George Brayton

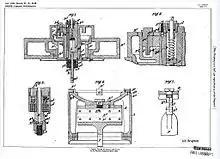
Brayton air blast injection system 1890

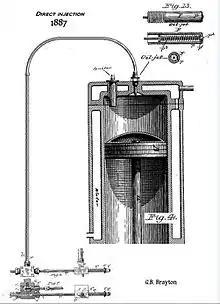
Brayton direct injection 1887

In 1887 Brayton constructed a 4 stroke engine that used a glowing platinum igniter as a source for ignition and a metered pressurized injection system with an oil atomizing direct fuel injector (U.S. patent #432,114). Brayton states: “I have discovered that heavy oils can be mechanically converted into a finely divided condition within a firing portion of the cylinder, or in a communicating firing chamber.” Another part reads, “I have for the first time, so far as my knowledge extends, regulated speed by variably controlling the direct discharge of liquid fuel into the combustion chamber or cylinder into a finely divided condition highly favorable to immediate combustion.” This was likely the first engine to use a lean-burn system to regulate engine speed and output. In this manner, the engine fired on every power stroke and speed and output were controlled solely by the quantity of fuel injected. Bosch later further developed this type of metered injection system. In 1890 Brayton filed a patent (granted in 1892) for another 4 stroke engine with an air blast fuel injection system ( U.S. patent# 432,260) . Rudolf Diesel's first engines used an air blast atomization system that was very similar to Brayton's . Unlike Diesel's engine Brayton's engine was fairly low compression. The ignition source was a constantly glowing mesh of platinum.